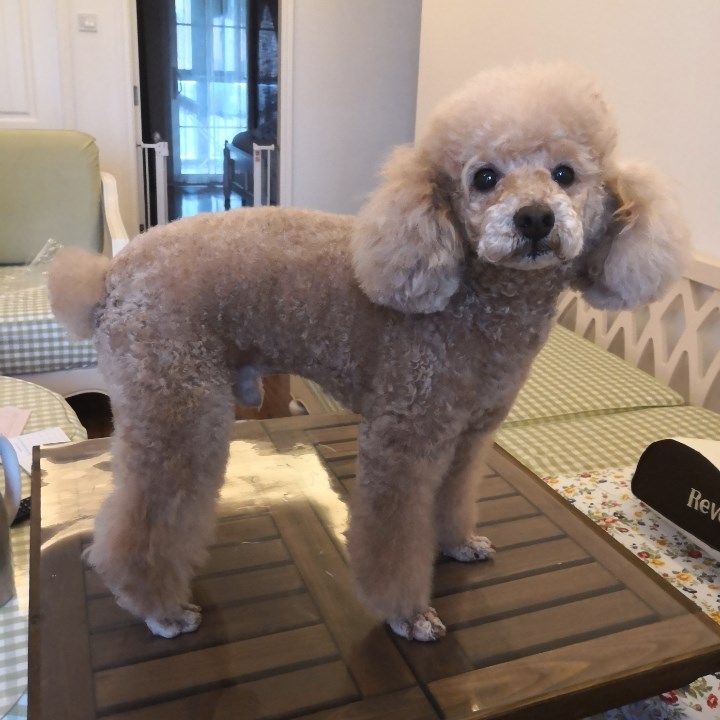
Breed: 2925-n000114-toy_poodle